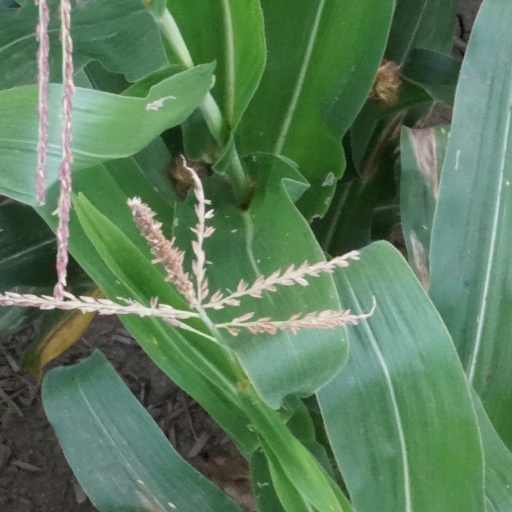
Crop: maize; corn